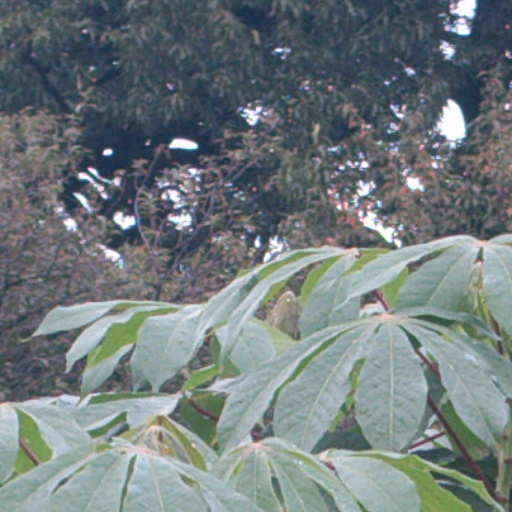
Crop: cassava